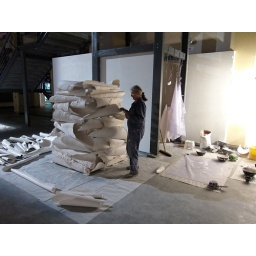
Spoke to artist Carolyne Kardia who was making this tower from rolls of plastic cast in plaster.